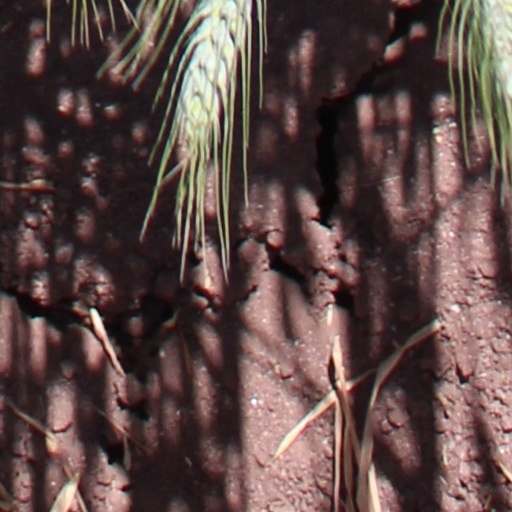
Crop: wheat